Briggs Priestley

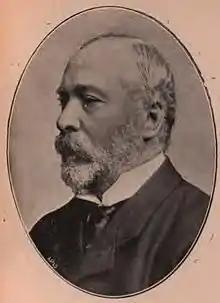
Briggs Priestley

Briggs Priestley (16 March 1831 – 21 October 1907) was an English cloth manufacturer and Liberal Party politician from Bradford in West Yorkshire.